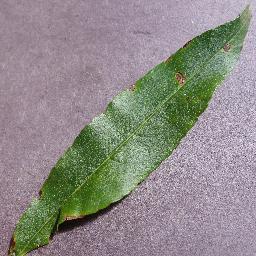
Label: Peach___Bacterial_spot